Prima la musica e poi le parole

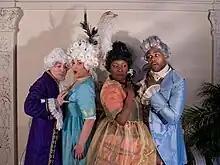
Scene from a performance by Pittsburgh Festival Opera

Count Opizio contracts a new opera to be written to be ready in four days. The composer has already created the score, but the poet is suffering from writer's block and resorts to trying to adapt previous verses he has written to the existing music. The composer and poet are interrupted when Eleonora, the prima donna hired by the Count, enters and delivers a sample of her vocal artistry. Together with the Poet and the Maestro, she acts out a scene from Giuseppe Sarti's "Giulio Sabino" that devolves into a grotesque parody. Eleonora exits, and the librettist and the composer again wrestle with the problems of the libretto for the new opera in which a lengthy dispute between the two men ensues. Tonina (whose character is a parody of opera buffa) enters and demands a role in the new opera. The composer and the librettist quickly concoct a vocal number for her. A quarrel then erupts between Eleonora and Tonina over which of them should sing the opera's opening aria. The scene culminates in having both sing their arias simultaneously. The composer and the librettist are able to pacify the two ladies by agreeing to a juxtaposition of the seria and buffa styles, thereby putting a conciliatory end to their quarrel.